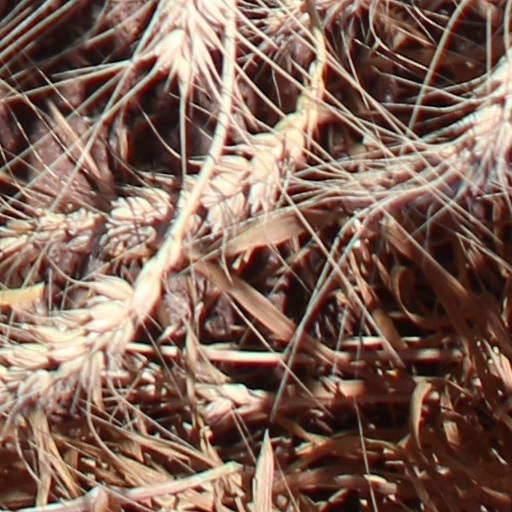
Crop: wheat